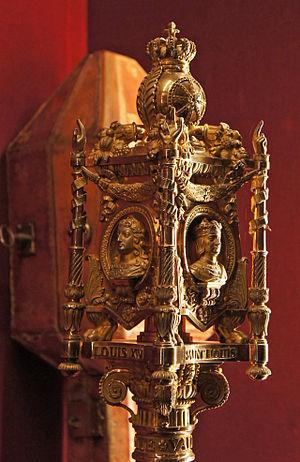
Masse de chancelier, figure de Louis XIV, de saint-Louis au Palais du Tau.
Une masse cérémonielle ou masse de cérémonie est un bâton orné en métal ou en bois, porté devant un souverain ou un autre haut fonctionnaire lors de cérémonies civiques par un porteur de masse, destiné à représenter la puissance coactive dont il est dépositaire.